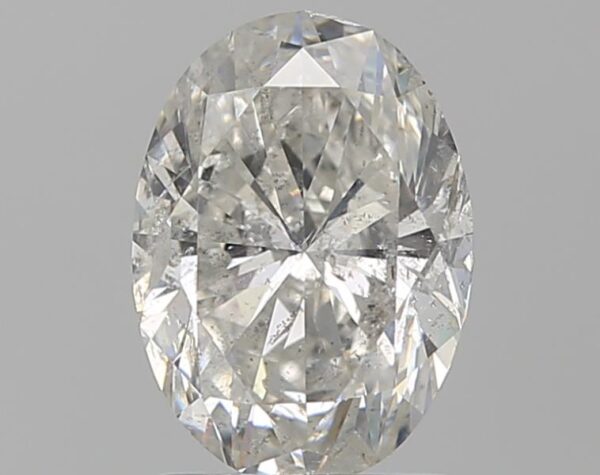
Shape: oval
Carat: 1.5
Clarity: SI2
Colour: G
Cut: VG
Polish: VG
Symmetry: VG
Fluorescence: N
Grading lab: IGI
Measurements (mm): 8.62 x 6.24 x 4.06